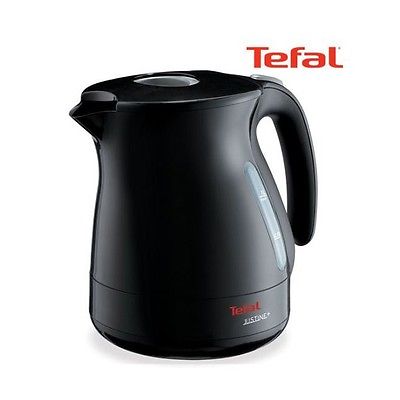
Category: kettle